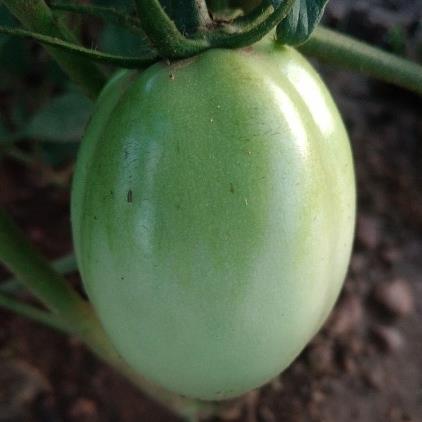
Crop: Tomato
Condition: healthy-fruit